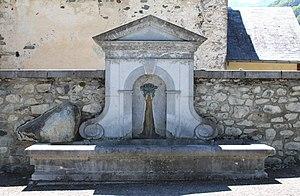
Sassis est une commune française située dans le département des Hautes-Pyrénées, en région Occitanie.